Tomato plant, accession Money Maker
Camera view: bottom (45 deg); turntable rotation: 150 degrees
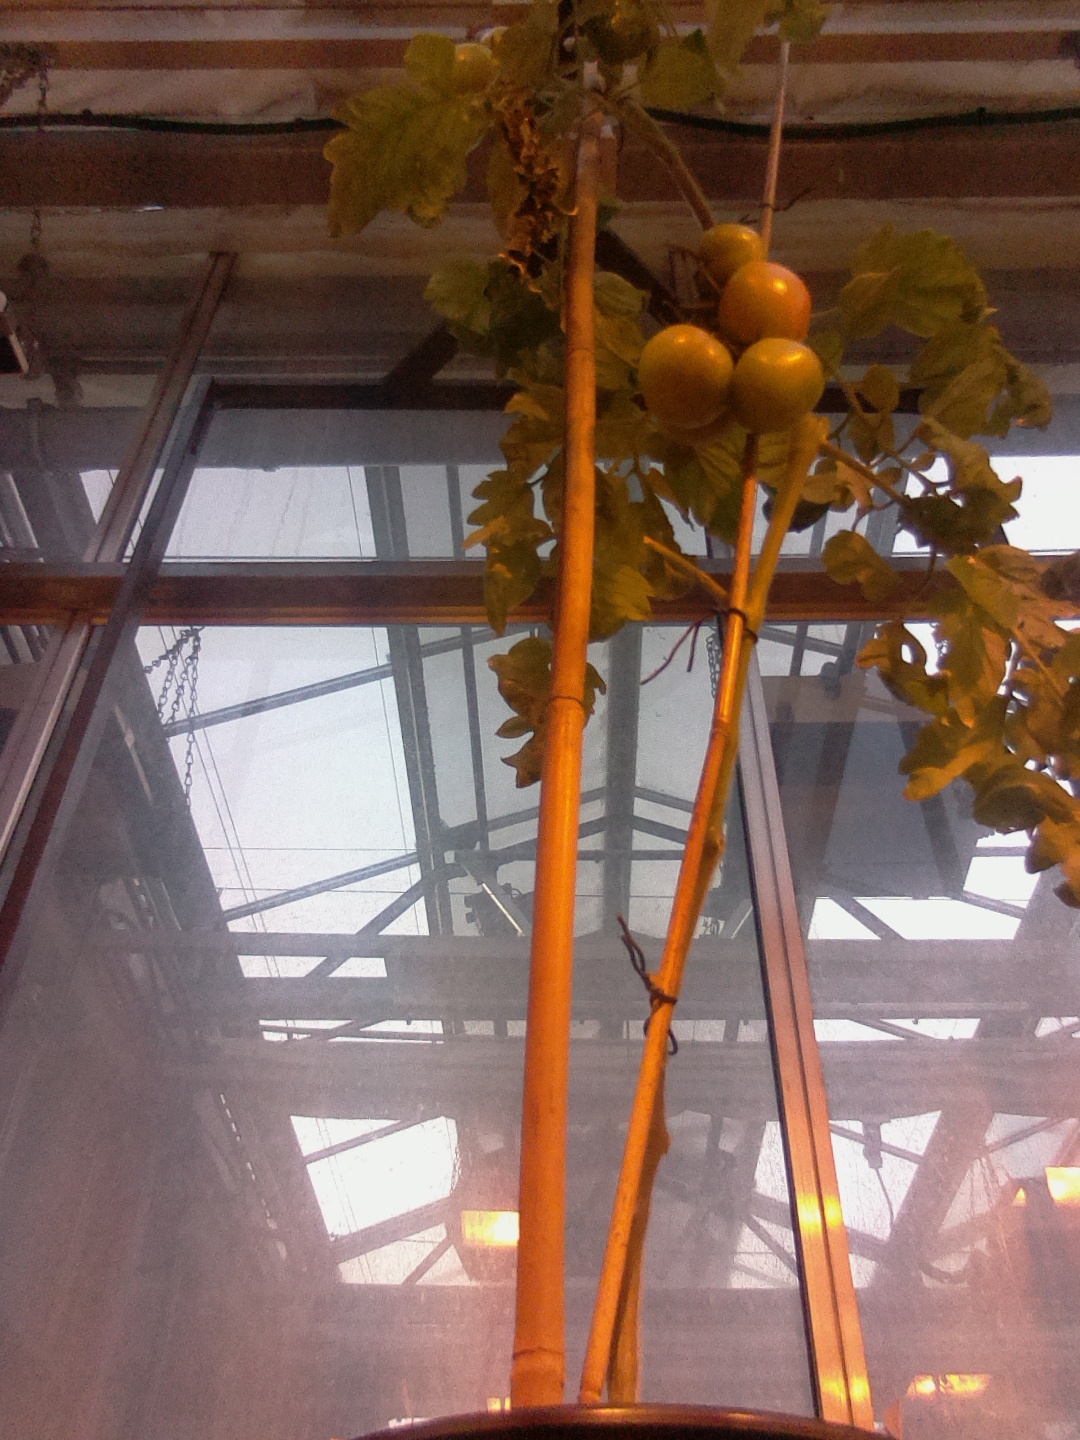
BBCH growth stage 80: fruits start showing typical ripe color (orange -> red)